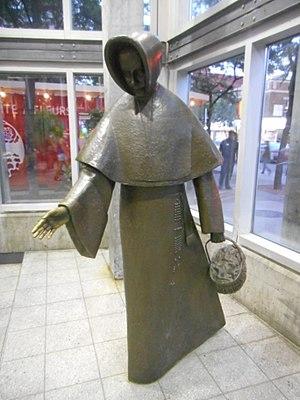
Mère Émilie Gamelin, sculpture de Raoul Hunter, située à la station de métro Berri-UQAM à Montréal.